Blaine Taylor

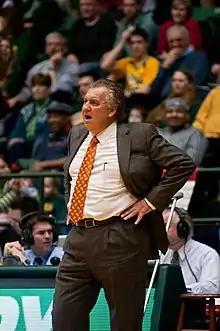
Taylor in 2012

Blaine Taylor (born January 14, 1958) is a former American college basketball coach most well known for being the head coach of the Old Dominion Monarchs men's basketball team from 2001 until 2013.